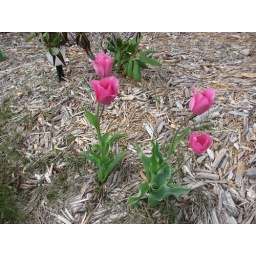
I sent my 7-year-old out on assignment looking for pink flowers in the neighborhood. This is what she found.